Ravi Gulati (EastEnders)

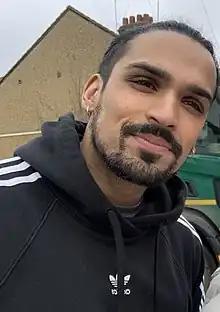

Executive producer Chris Clenshaw also added: "Ravi is captivating, cunning and dangerous, and can go from pleasant to menacing with very little warning – unlike Aaron who's a wonderful addition to the "EastEnders" cast. We're all excited to see Aaron bring the character to life and there's plenty of drama and shocking twists in store – wherever Ravi goes, trouble follows". Thiara's casting and character were also announced on the same day as his debut aired. Shaun Wren of Digital Spy described the character as "charming and charismatic" and "ruthless and unpredictable", while show bosses have also teased that Ravi is "willing to do whatever it takes to get what he wants with no fear of the consequences". It was later revealed that Ravi is in fact the son of Nish Panesar (Navin Chowdhry) – he had an affair with Ranveer Gulati's (Anil Goutam) wife Haspira and Ravi is then conceived. It is initially believed by viewers Ranveer was Ravi's father but this is revealed to be a lie. He also has an affair with Nina Gupta (Hersha Verity), Ranveer's wife, and this is unbeknownst to him.